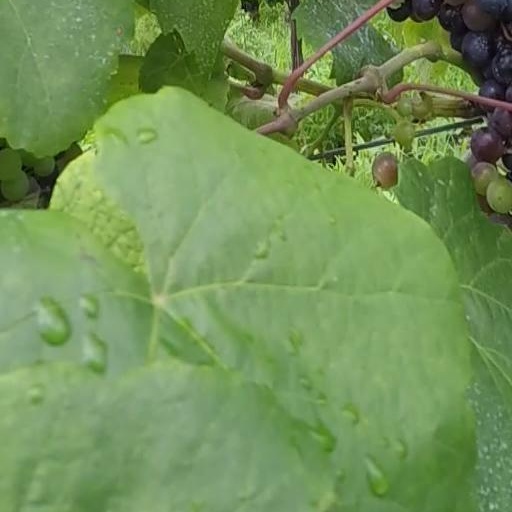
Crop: grape